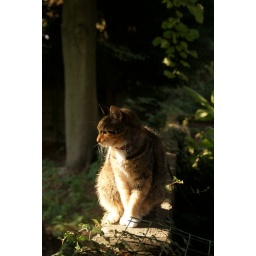
Our old fat cat sitting on our garden wall in Utrecht, the Netherlands